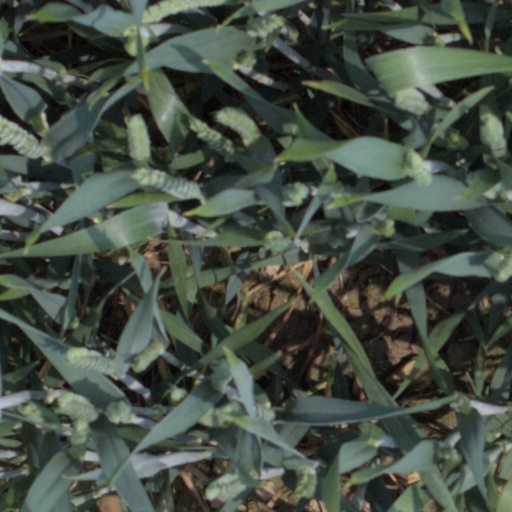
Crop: wheat